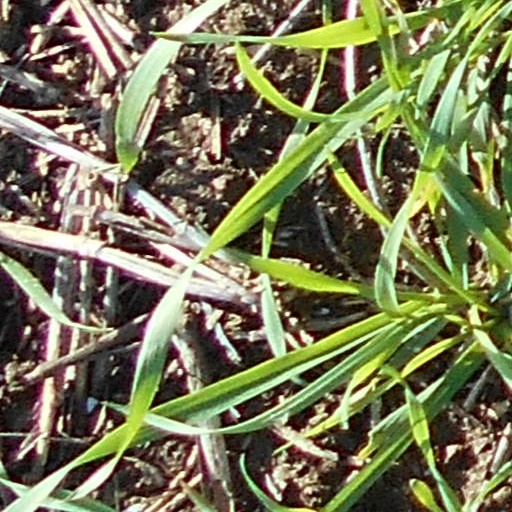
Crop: wheat